Weybridge

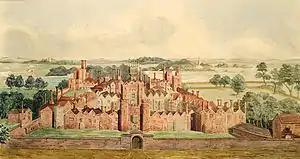
Oatlands Palace (17th century)

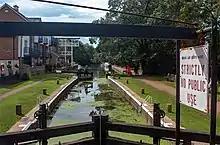
Thames Lock, Wey Navigation

Following the dissolution of the monasteries, Weybridge was held by the Rede family for three years, before passing to the Crown in 1537. In June of the same year, Henry VIII began to construct Oatlands Palace by expanding an existing late-medieval manor house located to the north of the town centre. Some of the stone used in the construction of the foundations was taken from the demolition of Chertsey Abbey. Henry had intended that the palace would become the residence of his fourth wife, Anne of Cleves, but the marriage was annulled after six months. The king married his fifth wife, Catherine Howard, at Oatlands, but rarely visited thereafter. Following Henry's death the palace remained a possession of the Crown until the Commonwealth, when the contents were sold and the buildings demolished. Only a side entrance gate and adjoining sections of walls, which date from , remain.